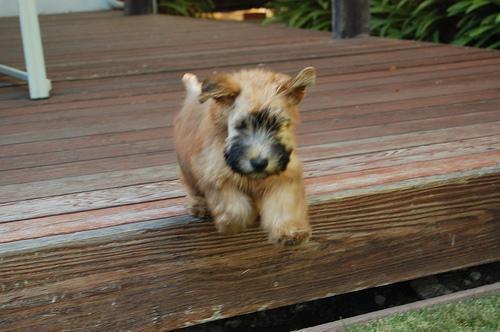
soft-coated_wheaten_terrier